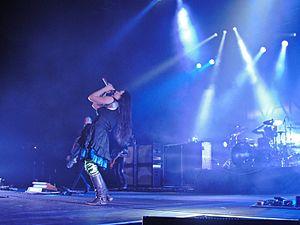
Evanescence est un groupe de heavy metal américain, originaire de Little Rock, dans l'Arkansas. Il est formé en 1996 par la chanteuse Amy Lee et le musicien Ben Moody.